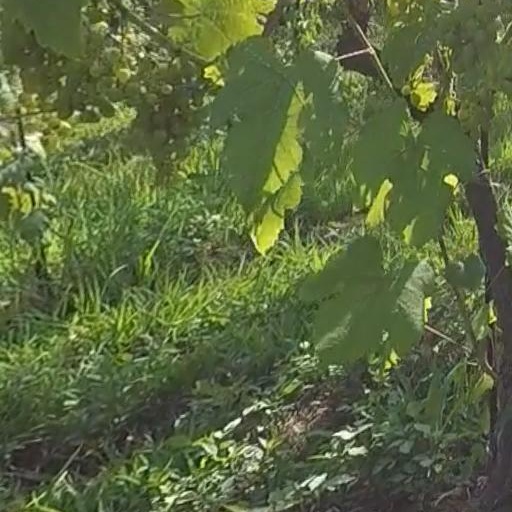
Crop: grape